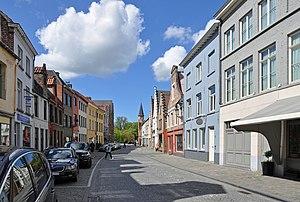
Bruges (Belgique)